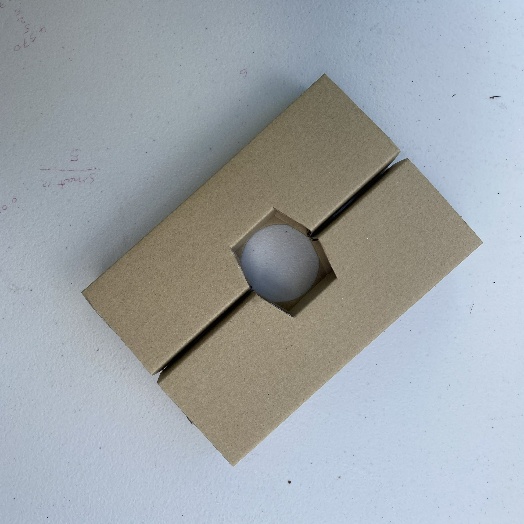
Label: Cardboard